Battle of Kampala

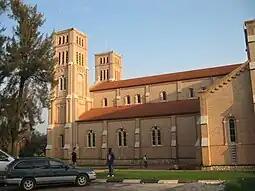
Suspected to harbour NRA fighters, Rubaga Cathedral was targeted by UNLA artillery on 20 January.

On 17 January 1986 the NRA began advancing on Kampala. The NRA's 1st, 3rd, 5th and 11th Battalions moved along the main axis of attack from Masaka, while the 7th Battalion under Matayo Kyaligonza travelled down Hoima Road towards the city. UNLA troops were sent to intercept them south-west of the city, but they withdrew and ignored their officers' orders for them to return. On 20 January the UNLA's battery began shelling western Kampala. The bombardment targeted the Rubaga Cathedral, which the UNLA suspected had been infiltrated by the NRA. By 22 January the NRA's 7th Battalion had occupied Nansana, while the 1st, 3rd, 5th and 11th Battalions had taken up position on Mutundwe, another hill overlooking Kampala. UNLA and FUNA troops blocked their advance by placing artillery—including anti-aircraft guns— at the Busega roundabout, where the Masaka and Fort Portal roads entered the capital. The commander of the NRA's 1st Battalion, Pecos Kutesa, in a fit of anxiety claimed he was ill; Museveni ordered him to remain at the local NRA headquarters while his second-in-command, Fred Mugisha took charge of the unit on the front lines. On 23 January, the government forces' artillery bombarded the areas in and around Kampala where the NRA was present, including Rubaga, Lubigi, and Busega. The NRA's artillery, mainly lighter guns and mortars, responded; "fierce artillery duels" erupted, lasting for the entire day. In the evening, government forces fled from Nateete, allowing the NRA to capture it without opposition.